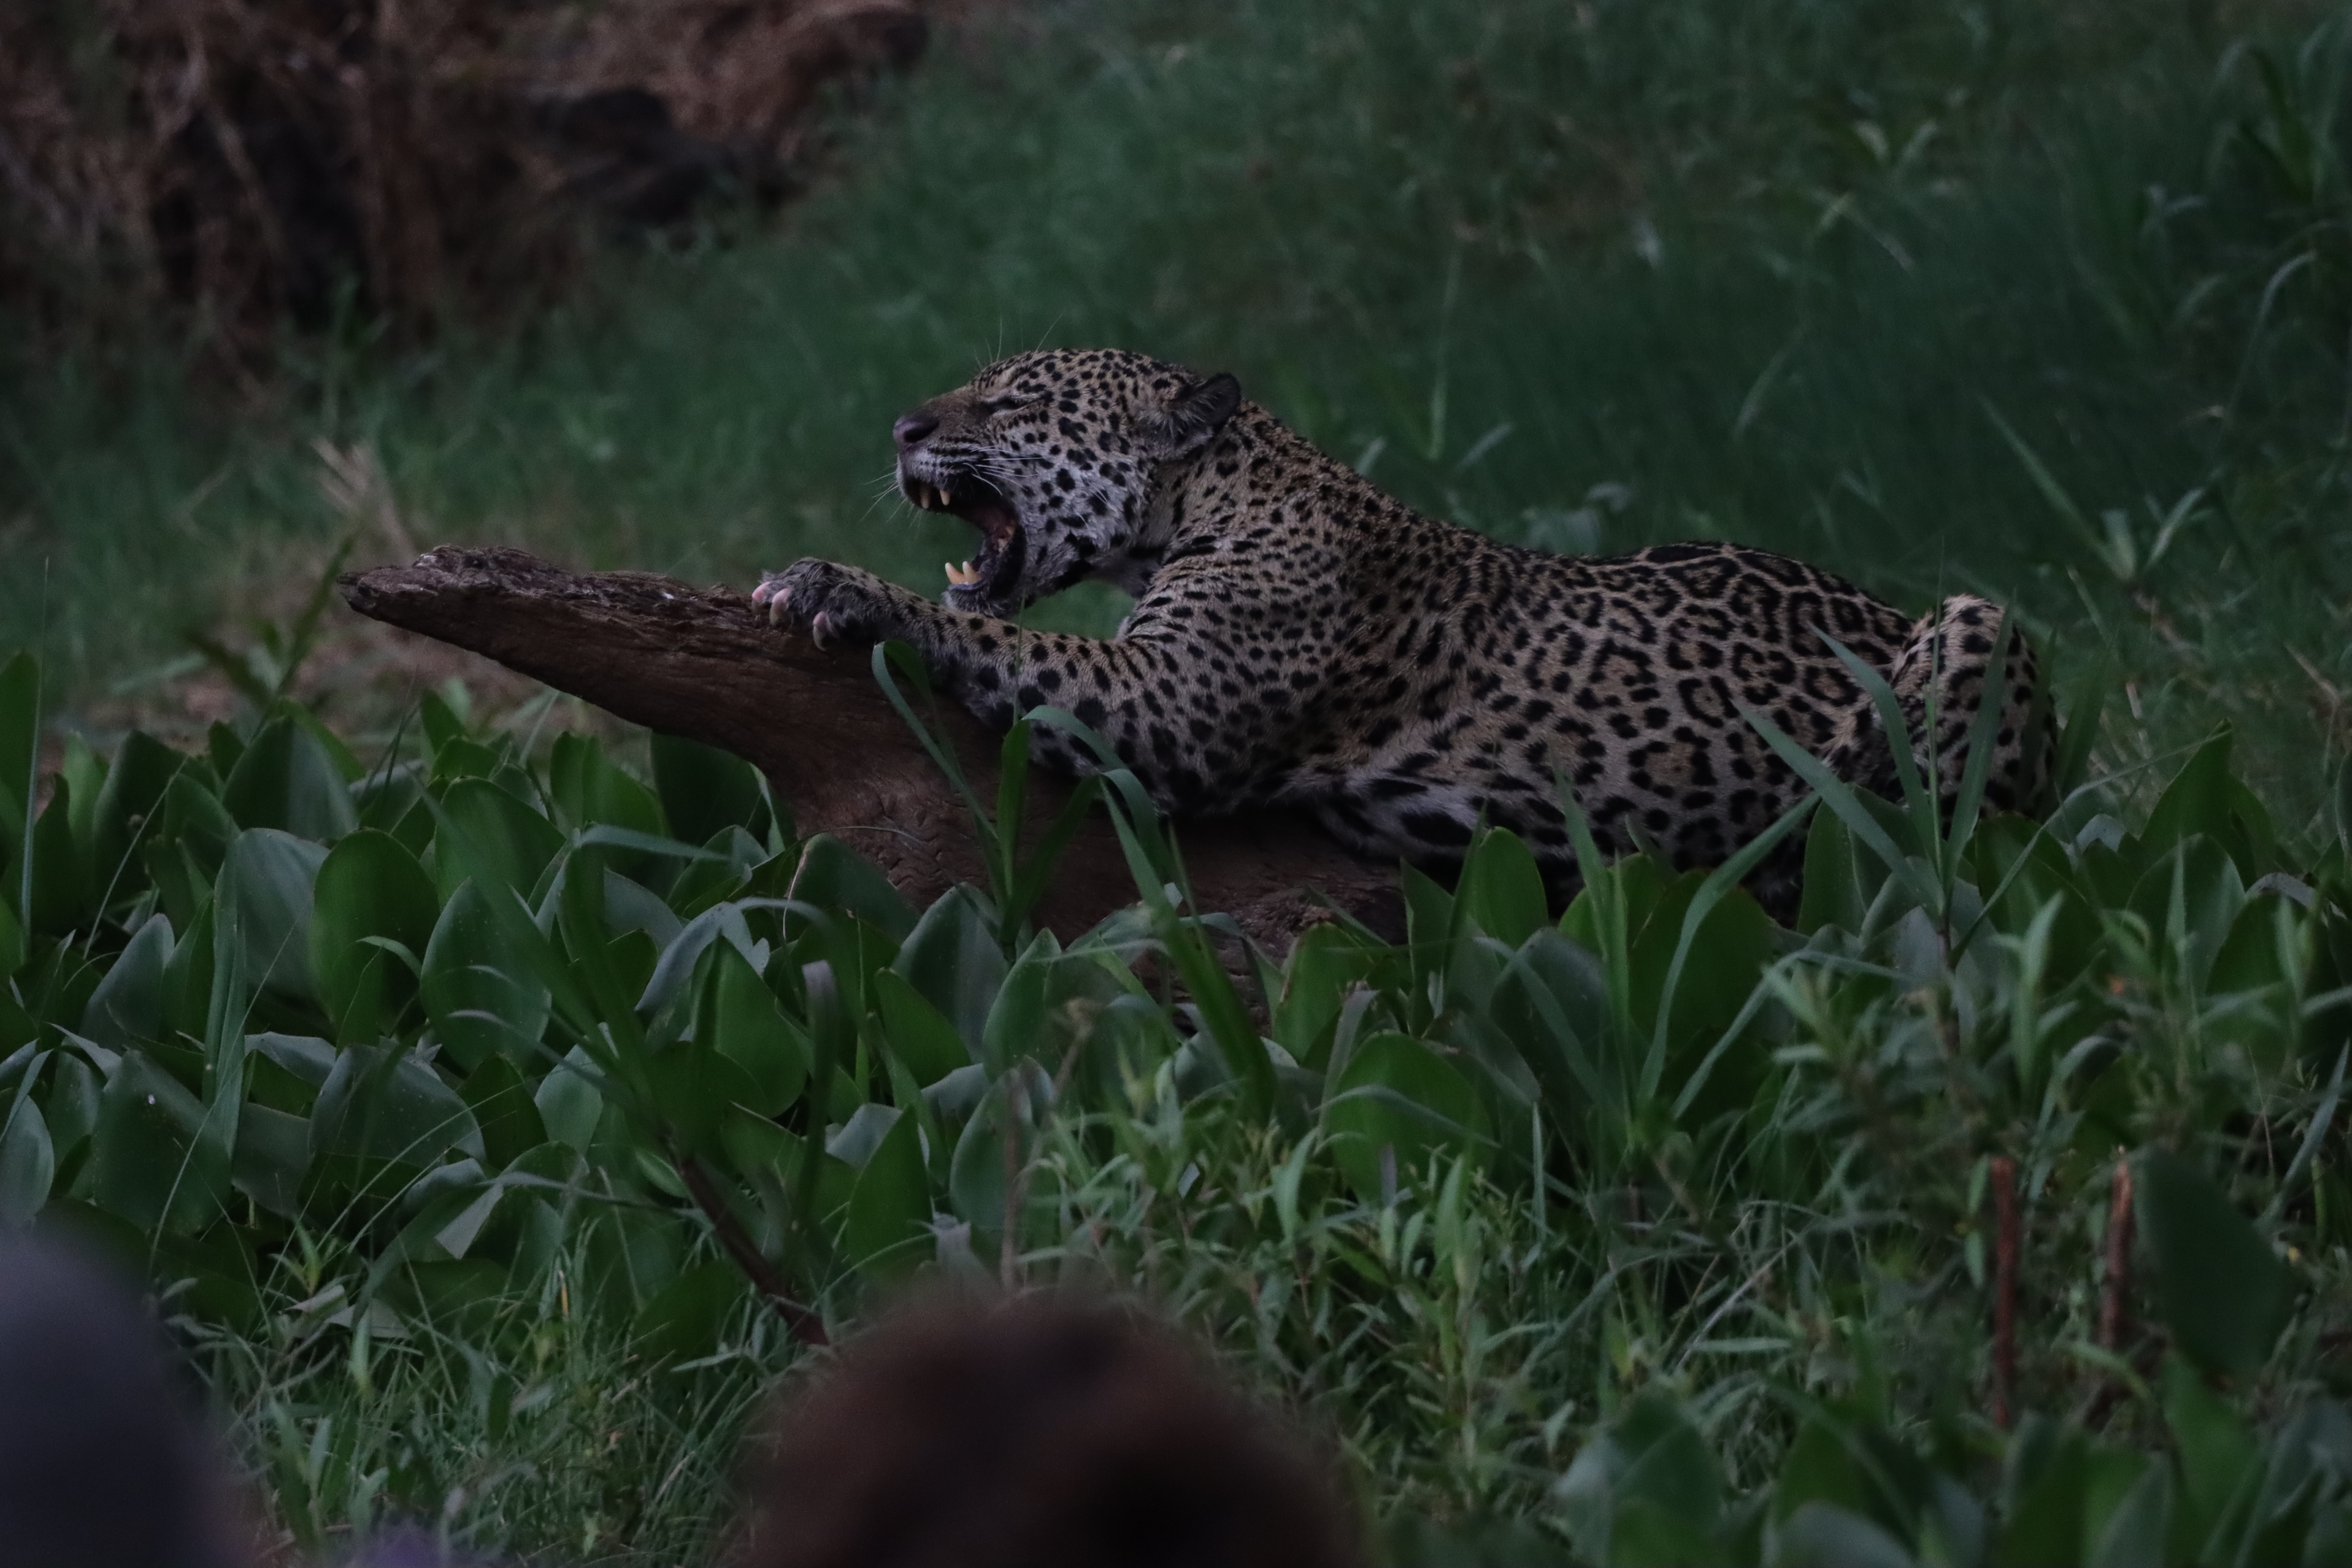
Jaguar: Medrosa